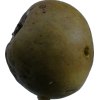
Label: pear